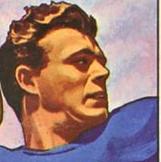
Age: 24